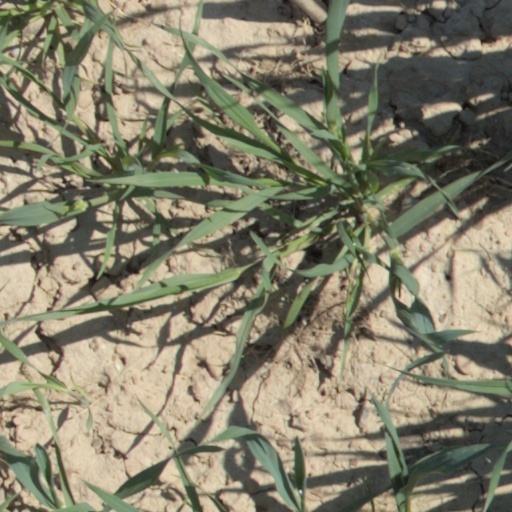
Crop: wheat